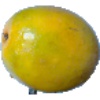
Label: Maracuja 1